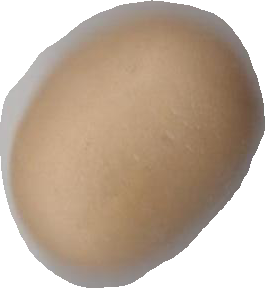
Variety: Anjasmoro